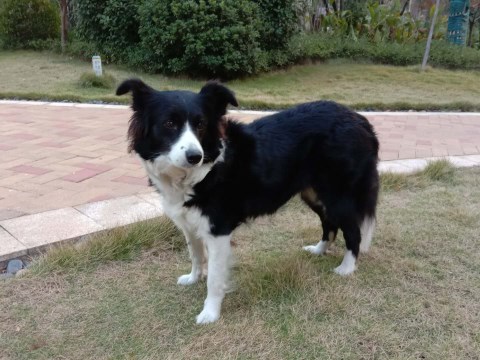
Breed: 2594-n000109-Border_collie